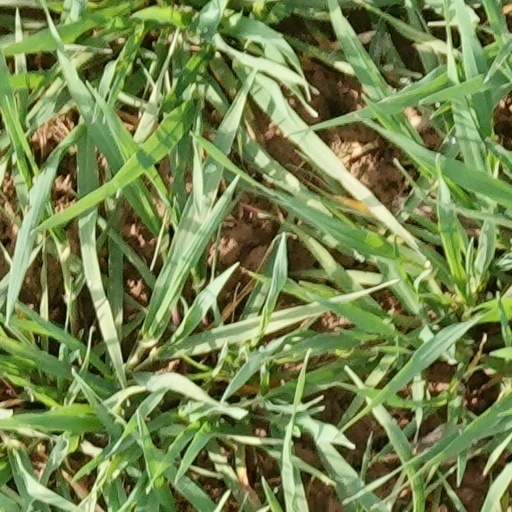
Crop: wheat